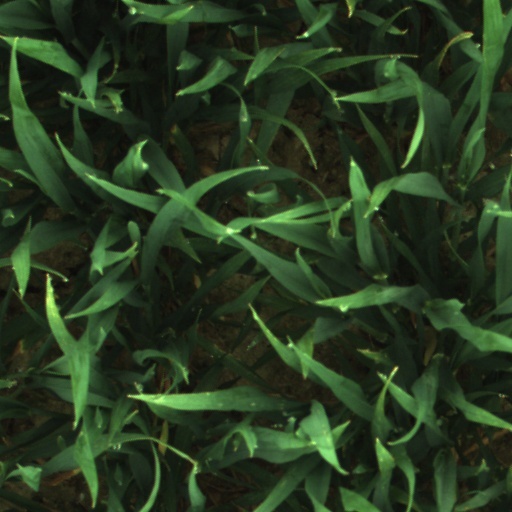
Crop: wheat